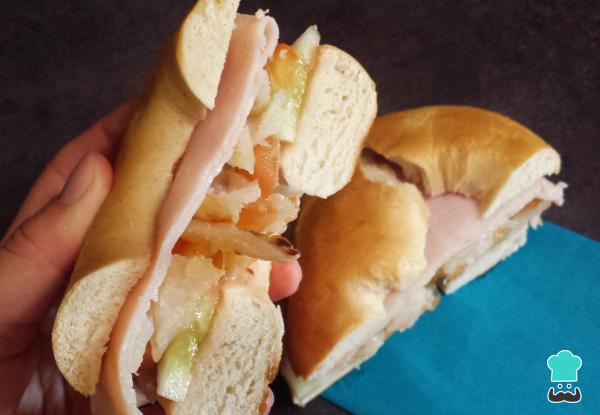
Disfruta de este sándwich light de bacalao para la cena o incluso para la hora de la comida si estás haciendo dieta y no tienes mucho tiempo para cocinar.